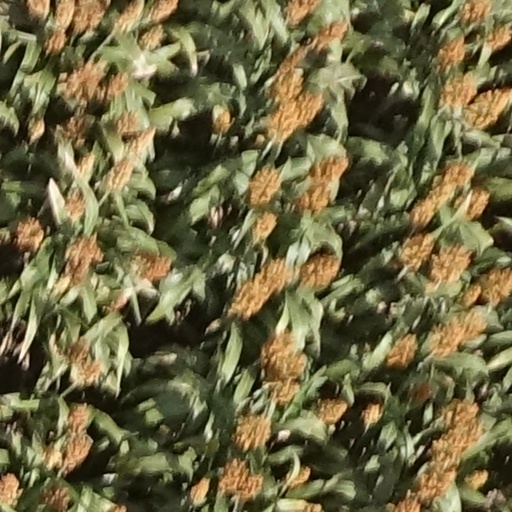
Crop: sorghum